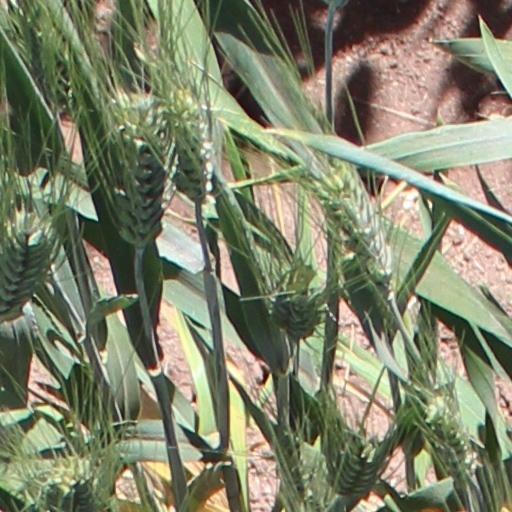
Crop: wheat